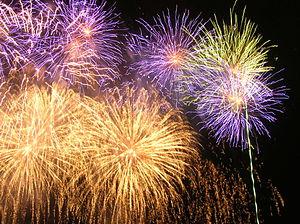
Feu d'artifice lors de la fête du lac d'Annecy 2005
La fête du lac est un spectacle pyrotechnique mêlant des feux d'artifice, des jets d'eau, des projections lumineuses et une bande musicale qui se déroule à Annecy, en France, chaque année le premier samedi d'août.